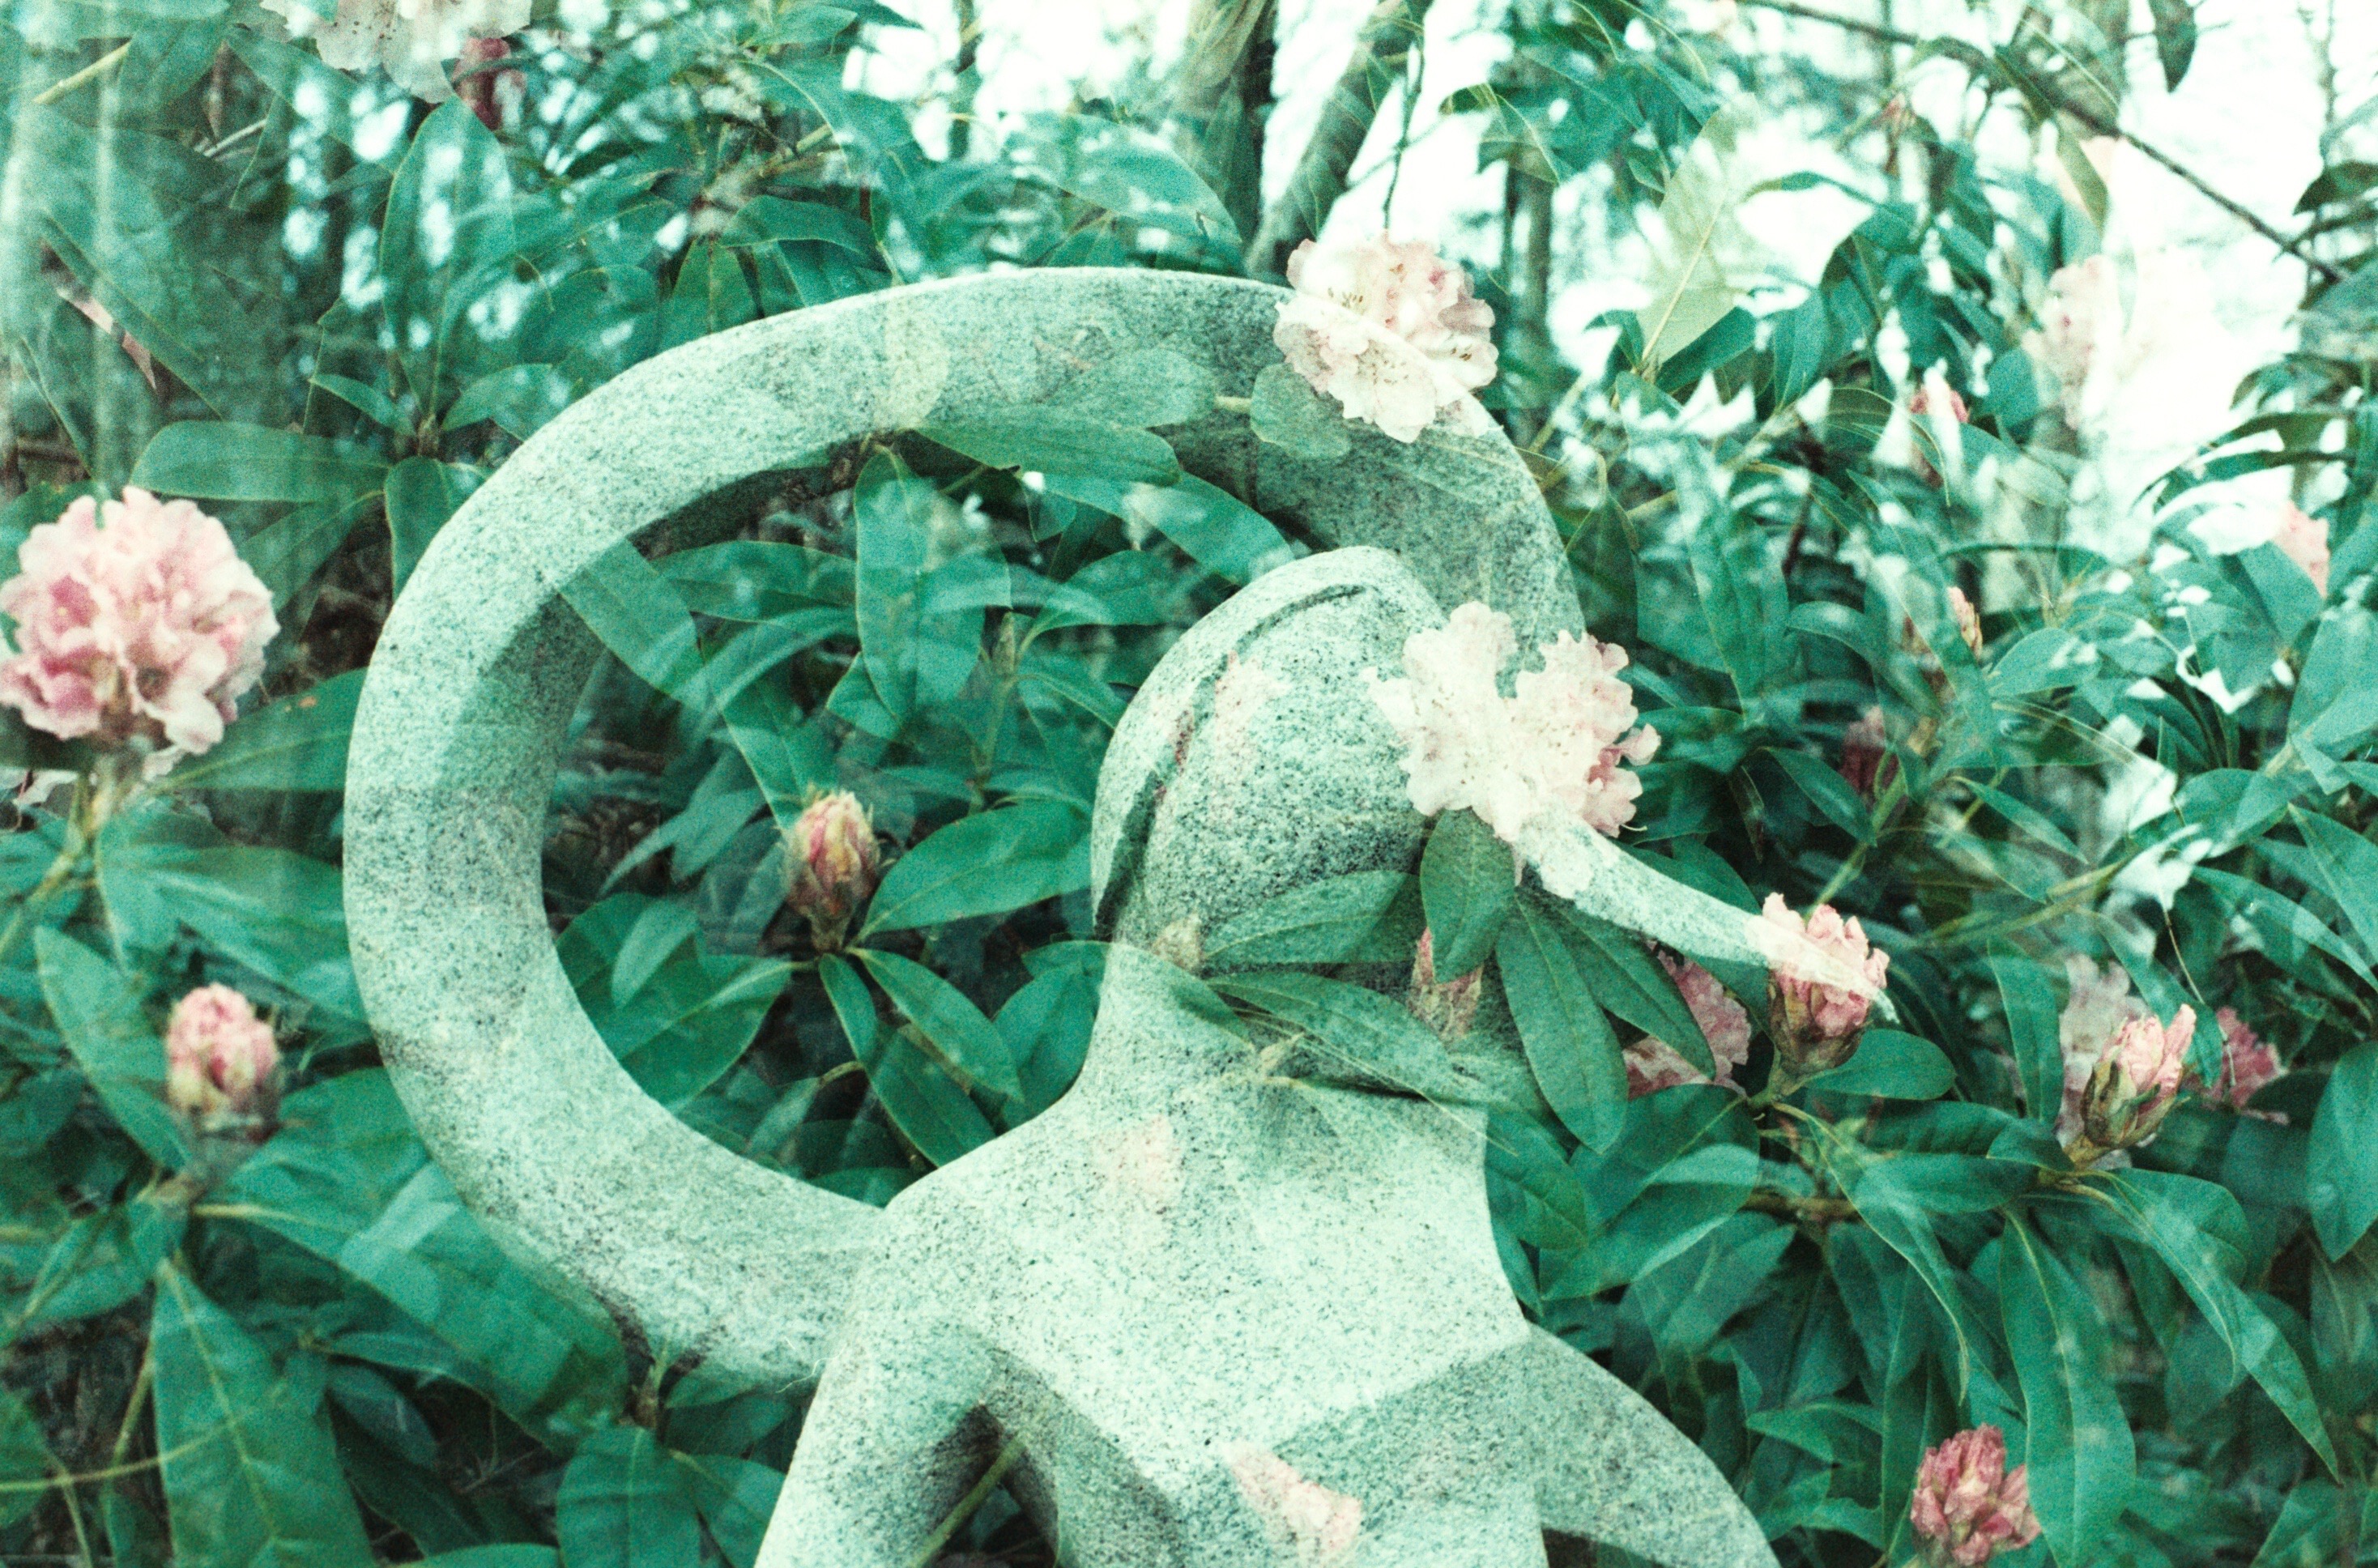
woman, flower, stone, statue, jungle, park, botany, sculpture, ae1, canonae1, rhododendron, expiredfilm, fictional character